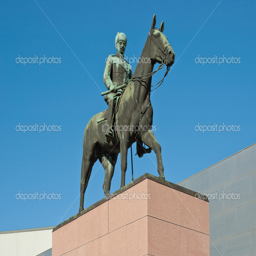
the statue of military commander -- stock photo #